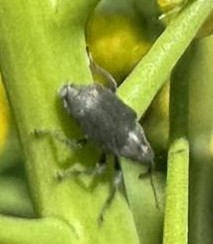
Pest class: occasional_pest